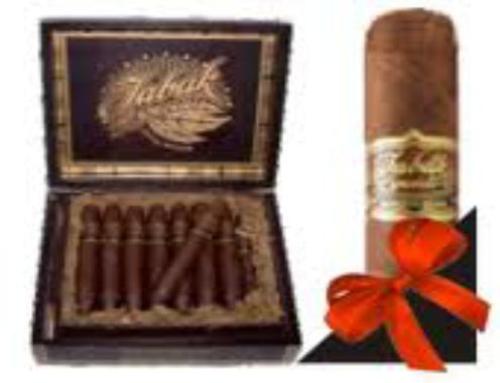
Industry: Necessities